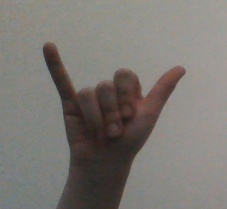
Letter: ya